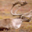
Label: deer